Expulsion from the Garden of Eden

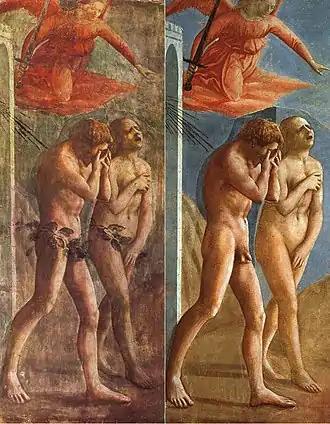
"The Expulsion from the Garden of Eden", before and after restoration.

The Expulsion from the Garden of Eden is a fresco by the Italian Early Renaissance artist Masaccio. The fresco is a single scene from the cycle painted around 1425 by Masaccio, Masolino and others on the walls of the Brancacci Chapel in the church of Santa Maria del Carmine in Florence. It depicts the expulsion of Adam and Eve from the garden of Eden, from the biblical Book of Genesis chapter 3, albeit with a few differences from the canonical account.